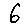
Label: 6